Helicopter

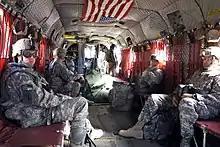
Chinook interior with passengers in seats

Hovering is the most challenging part of flying a helicopter. Required are constant control inputs and corrections by the pilot to keep the helicopter where it is required to be. Despite the complexity of the task, the control inputs in a hover are simple. The cyclic is used to eliminate drift in the horizontal plane, that is to control forward and back, right and left. The collective is used to maintain altitude. The pedals are used to control nose direction or heading. It is the interaction of these controls that makes hovering so difficult, since an adjustment in any one control requires an adjustment of the other two, creating a cycle of constant correction. In addition, the center of lift of the main rotor system is significantly above the center of gravity (CG) of the helicopter. Thus, any lateral perturbation of the helicopter in a hover will tend to increase as the rotor lift will increasingly roll or pitch the helicopter in a positive-feedback rotor-lift versus helicopter CG situation. The lateral motion of the helicopter lags behind the roll induced by the rotor lift side vector which will lead an inexperienced pilot into a pilot induced oscillation (PIO) and eventual loss of control.